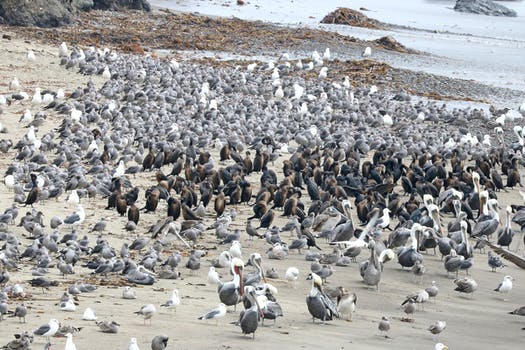
Label: No Watermark